Rokkō Station

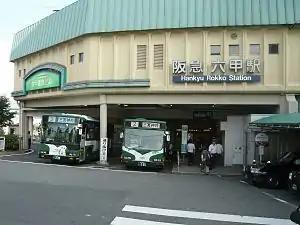
Station building incorporating bus platforms

is a railway station in Nada-ku, Kobe, Hyōgo Prefecture, Japan, on the Hankyu Railway Kobe Line operated by Hankyu Railway.